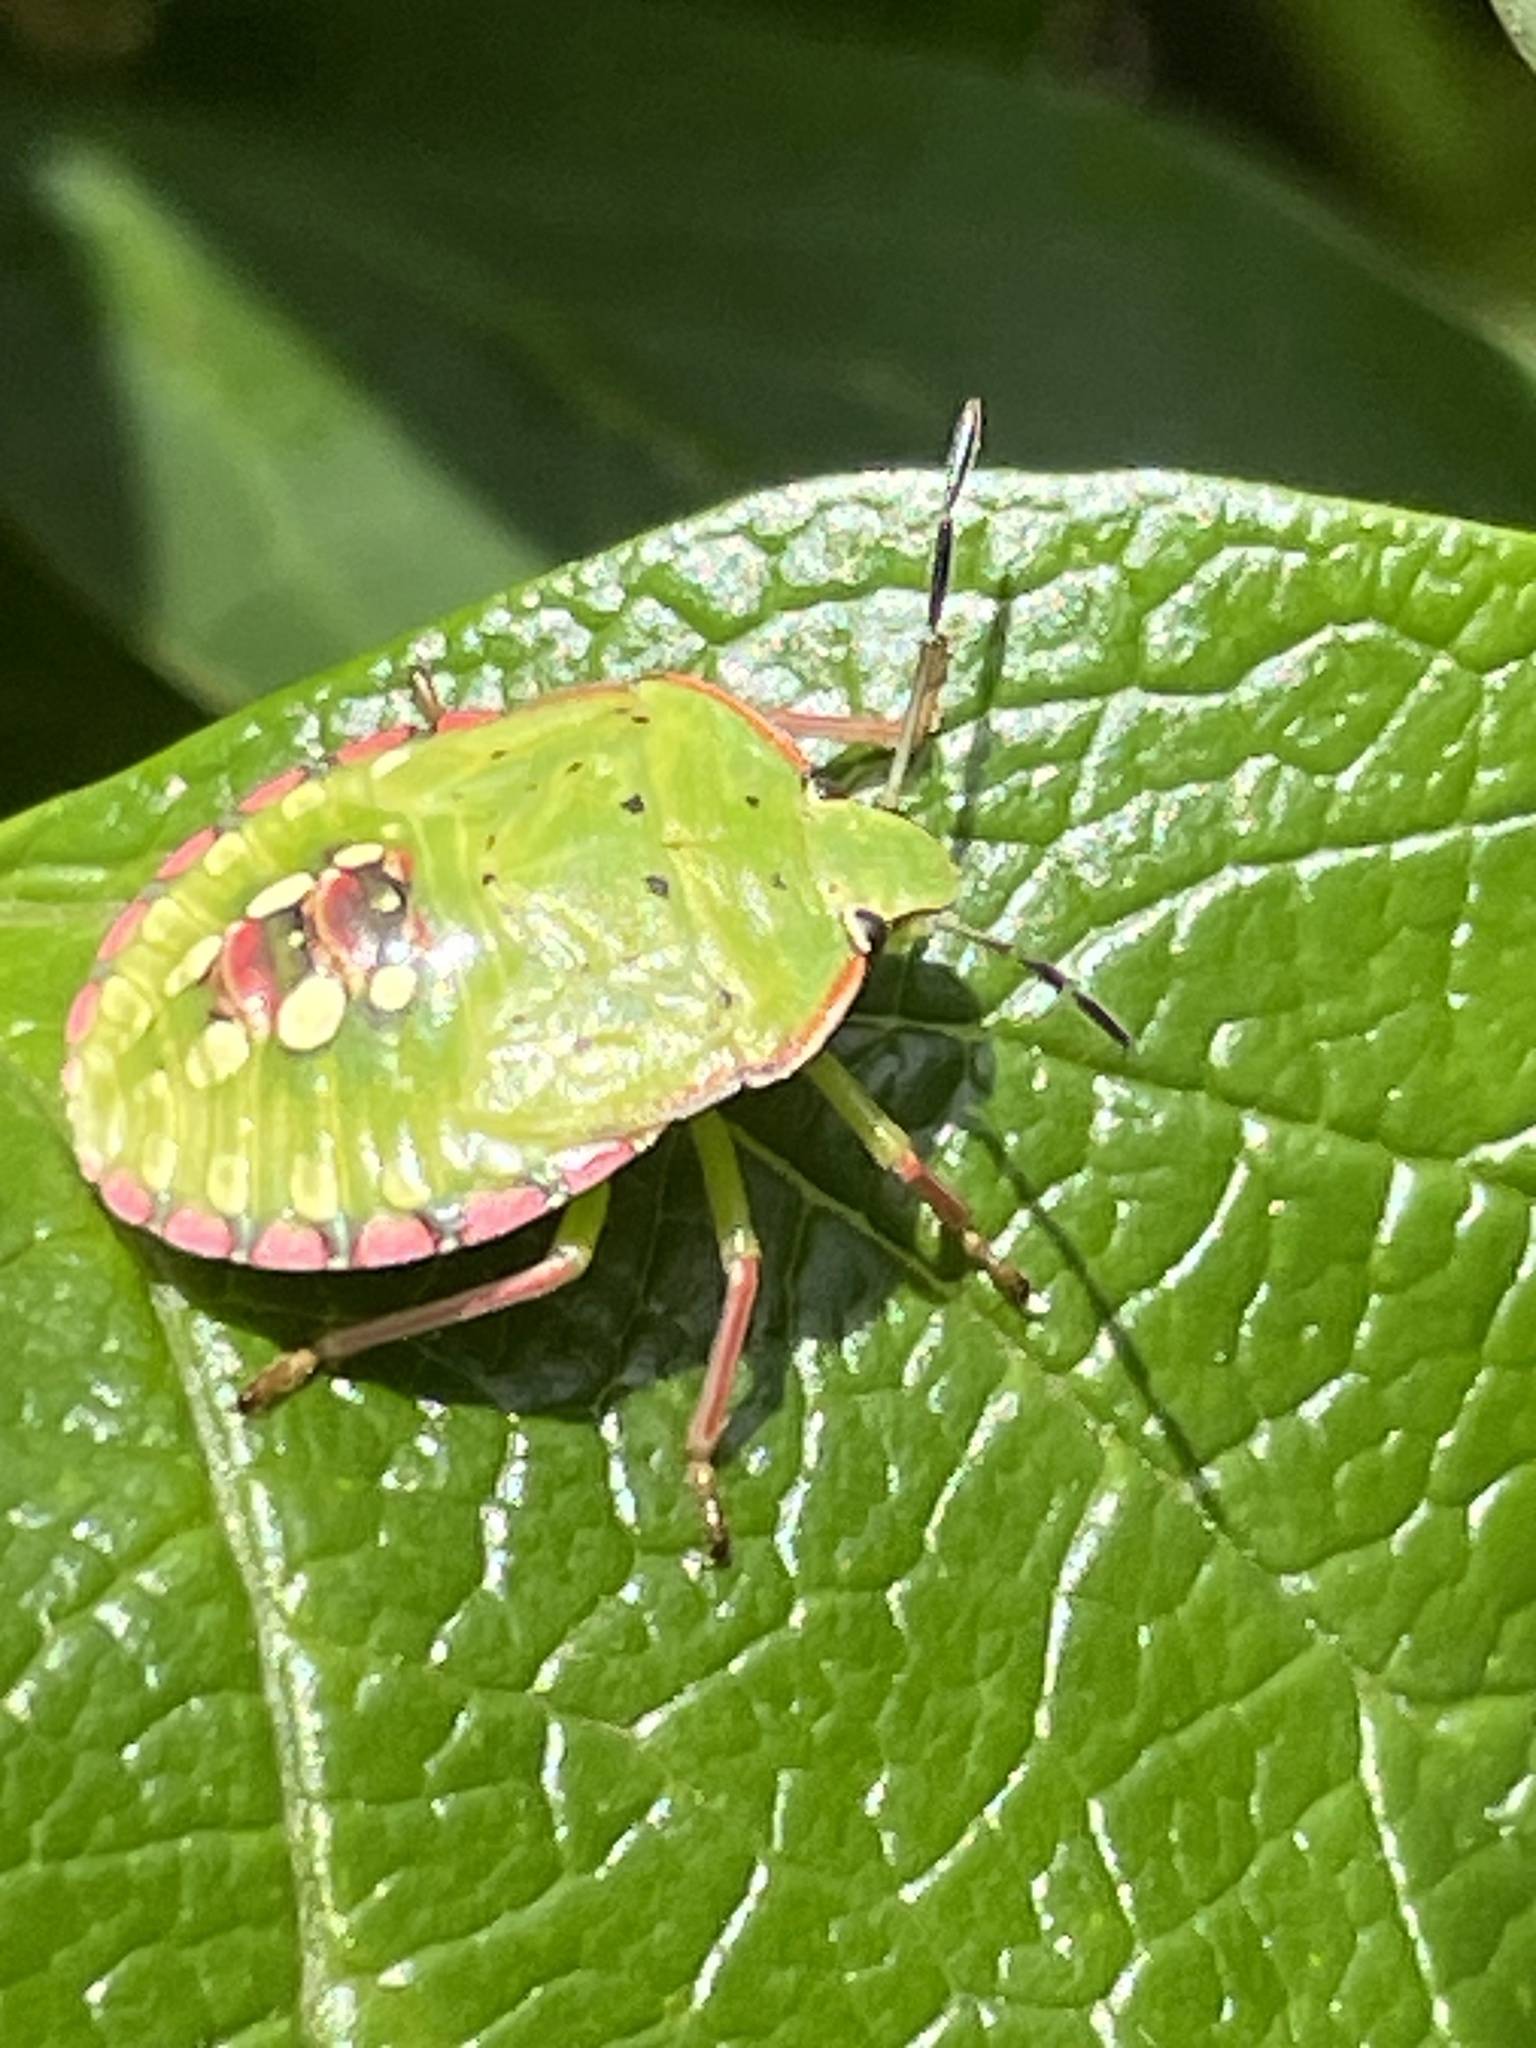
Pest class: stink_bug